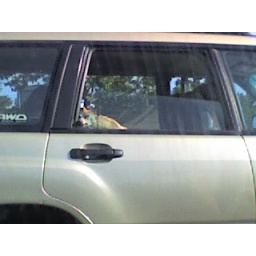
cute dog in an ugly car